E. B. White

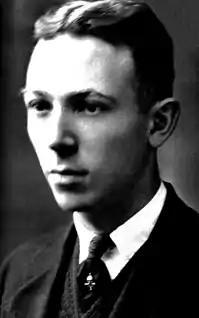
White at age 21

After graduating from Cornell, White went to work for the United Press, later United Press International, and the American Legion News Service in 1921 and 1922. From September 1922 to June 1923, he was a cub reporter for "The Seattle Times". On one occasion, when White was stuck writing a story, a "Times" editor said, "Just say the words."